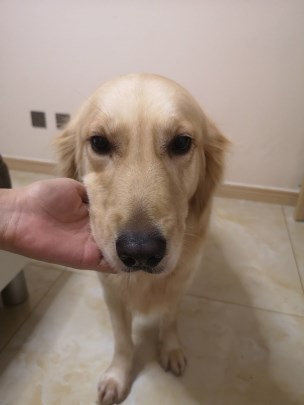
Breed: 5355-n000126-golden_retriever